Pre-Christian Slavic writing

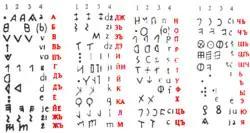
A "deciphering" of the Etruscan alphabet by Valery Chudinov

From the 1990s to the early 2020s, the philosopher Valery Chudniov developed the idea of the supernatural nature of the "Old Slavic bukvitsa", allegedly discovered by him. Chudinov was a follower of Gennady Grinevich, who, in 2005, headed the Institute of Old Slavonic Literature and Old Eurasian Civilization in the Russian Academy of Natural Sciences (RANS).